Josip Broz Tito

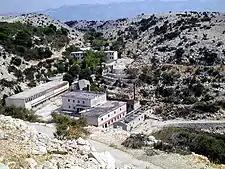
The Goli Otok prison

Unlike other states in east-central Europe liberated by allied forces, Yugoslavia liberated itself from Axis domination with limited direct support from the Red Army. Tito's leading role in liberating Yugoslavia not only greatly strengthened his position in his party and among the Yugoslav people but also caused him to be more insistent that Yugoslavia had more room to follow its own interests than other Bloc leaders who had more reasons to recognise Soviet efforts in helping them liberate their own countries from Axis control. Although Tito was formally an ally of Stalin after World War II, the Soviets had set up a spy ring in the Yugoslav party as early as 1945, giving way to an uneasy alliance.